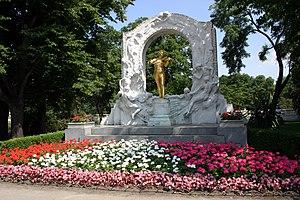
Stadtpark de Vienne